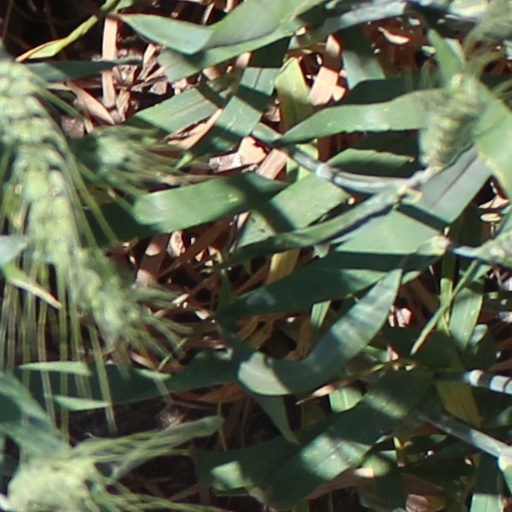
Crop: wheat